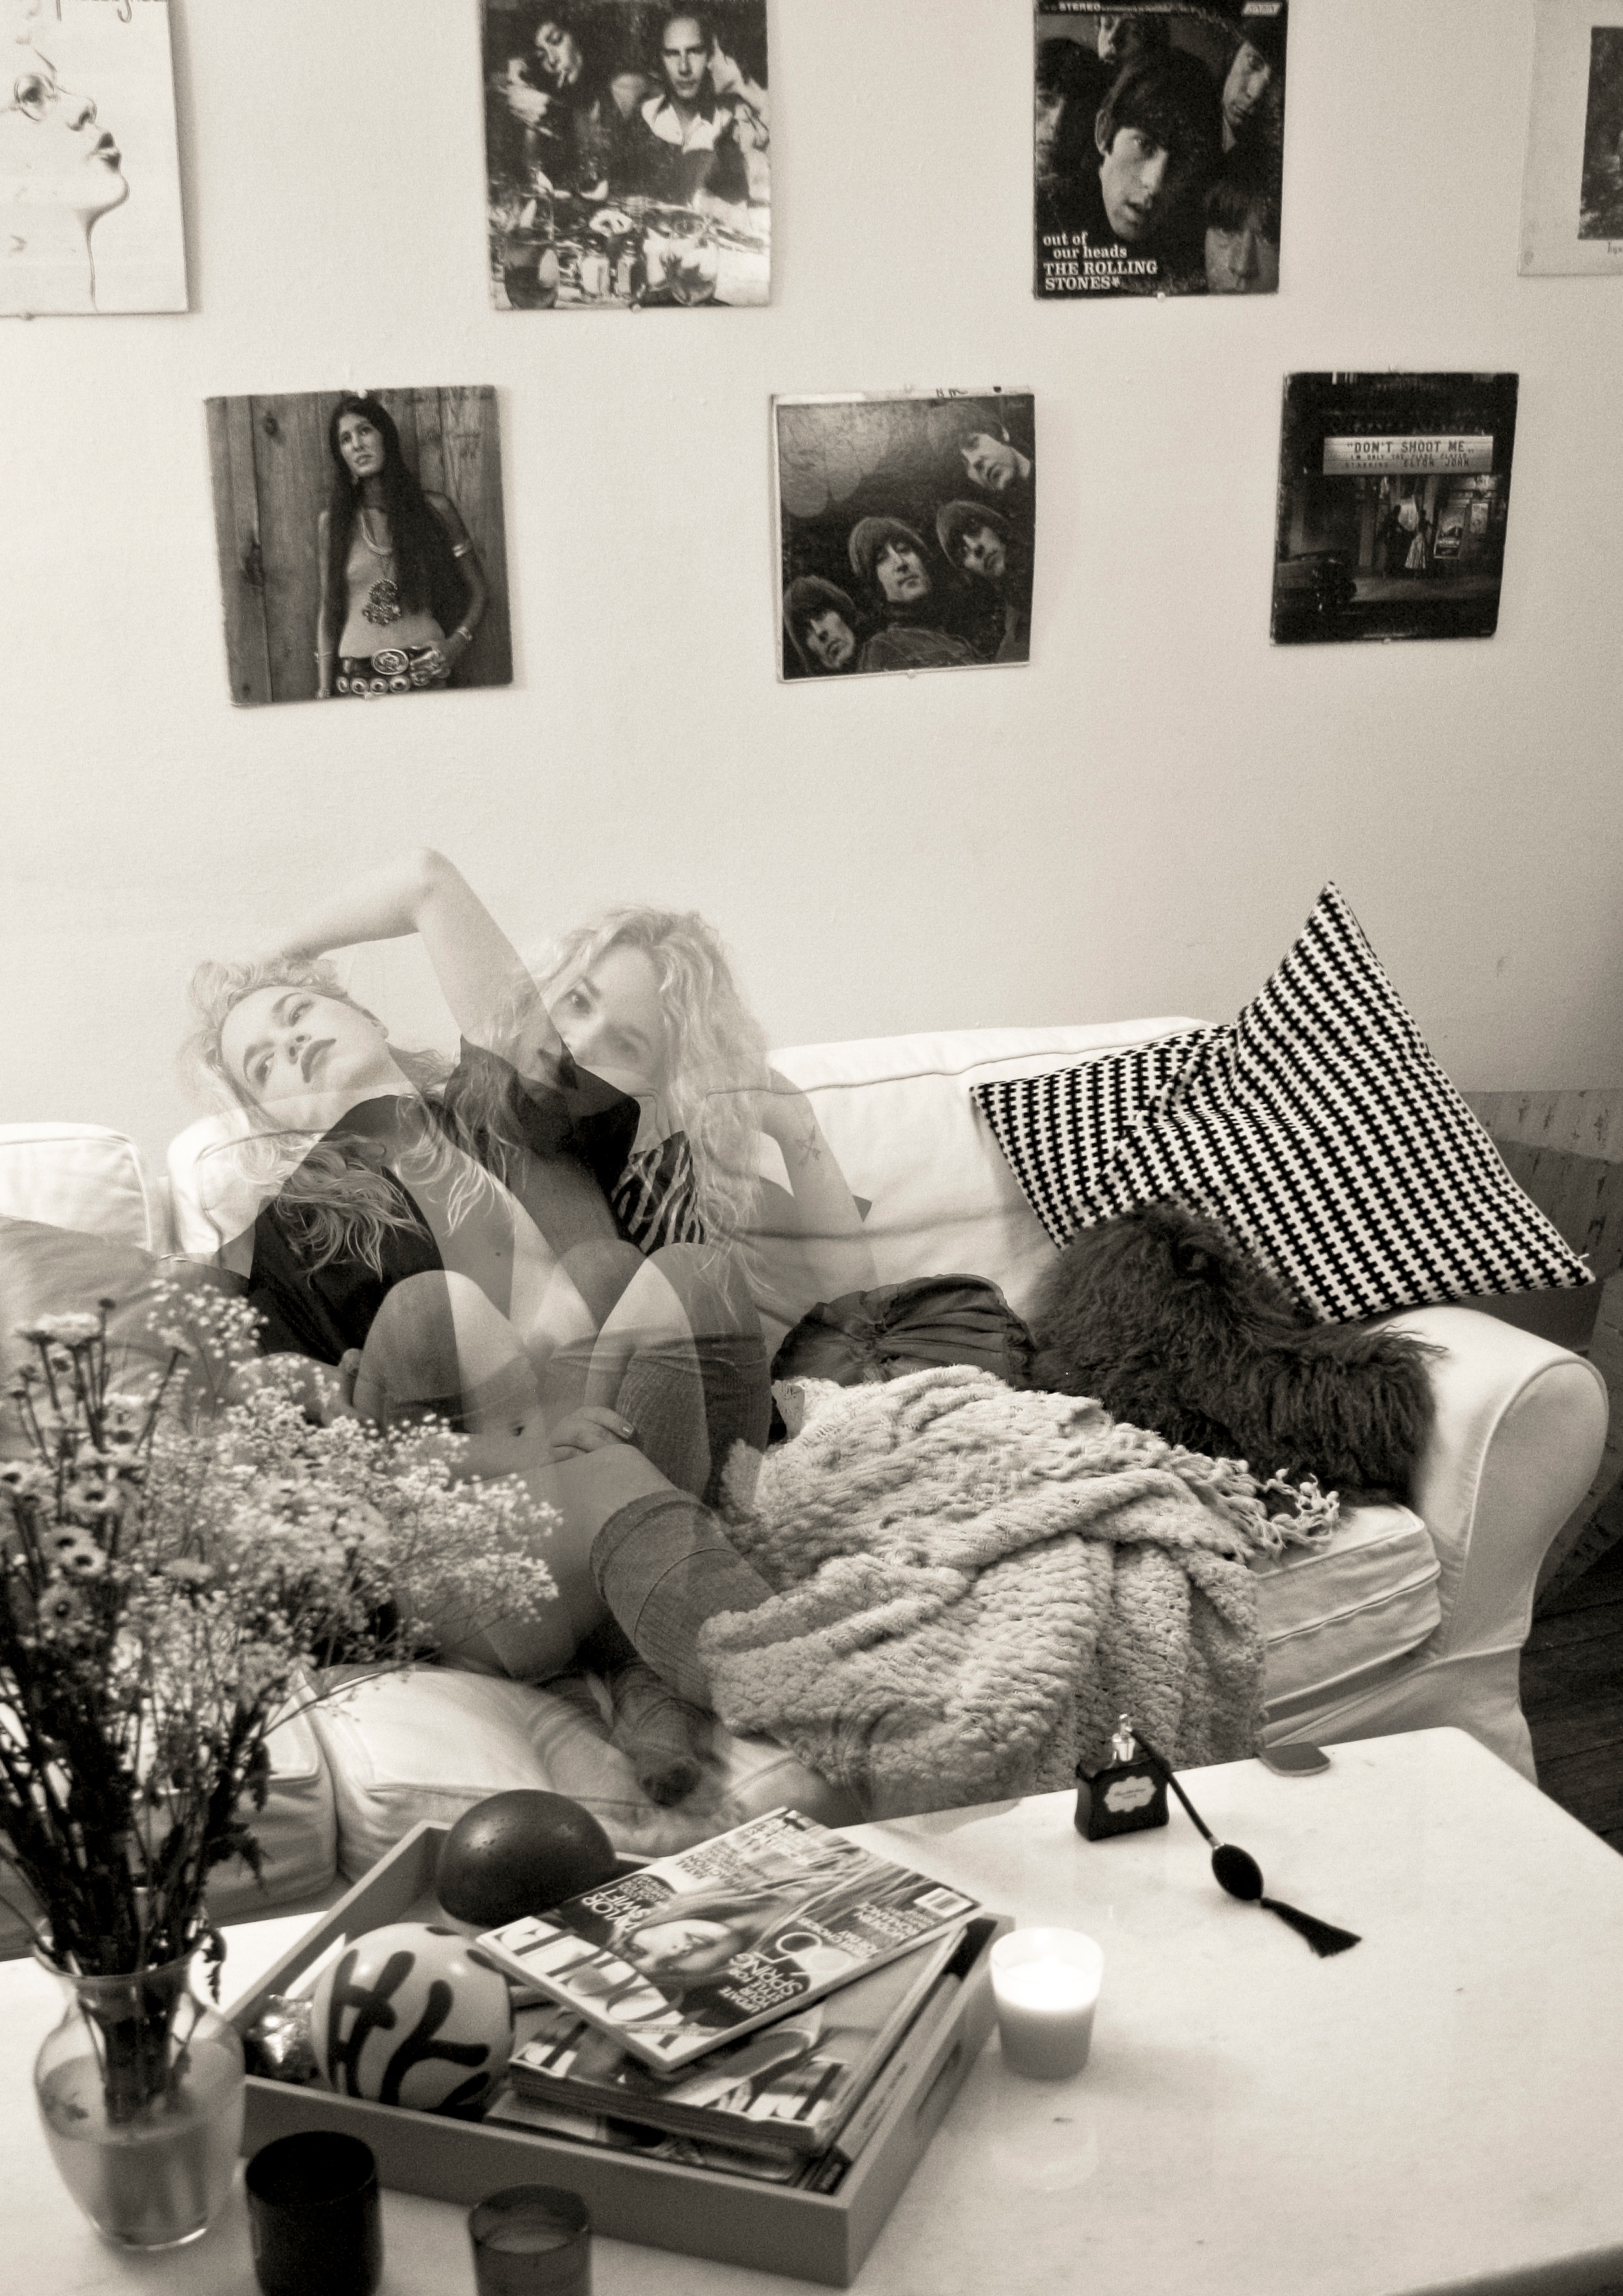
black and white, white, photography, living room, black, furniture, room, monochrome, interior design, art, drawing, design, photograph, image, monochrome photography